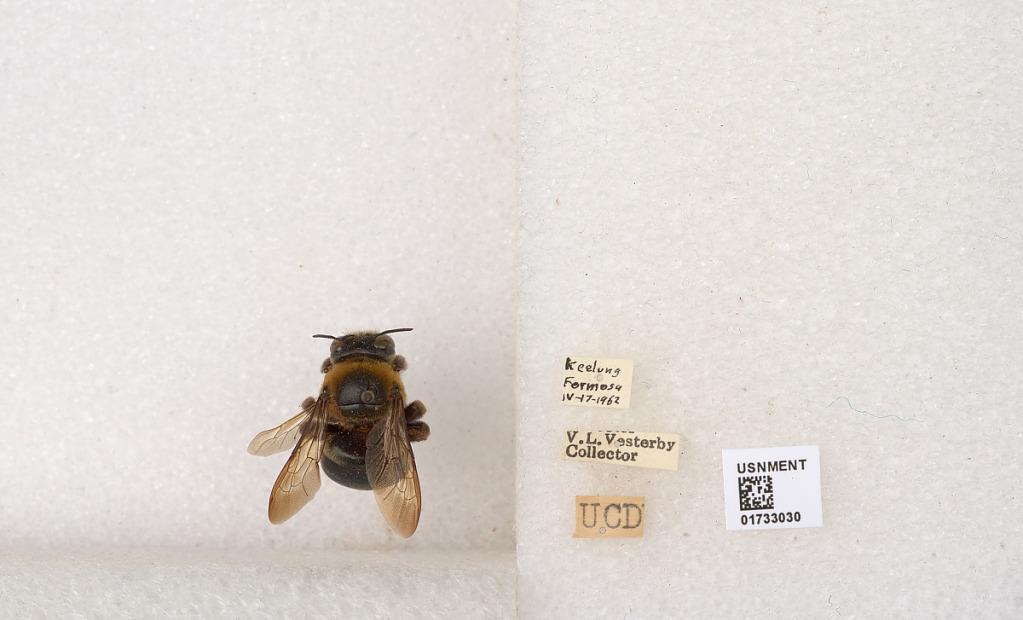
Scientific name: Xylocopa (Zonohirsuta) dejeanii sauteri Friese
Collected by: V. Vesterby
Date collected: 1962-4-17
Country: Taiwan
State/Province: Taiwan
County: Keelung
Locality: Keelung Formosa
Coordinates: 25.124, 121.718